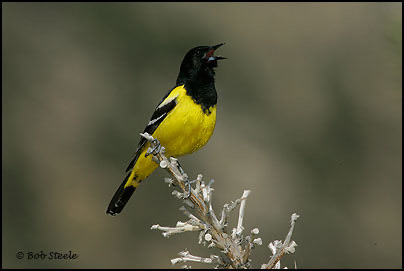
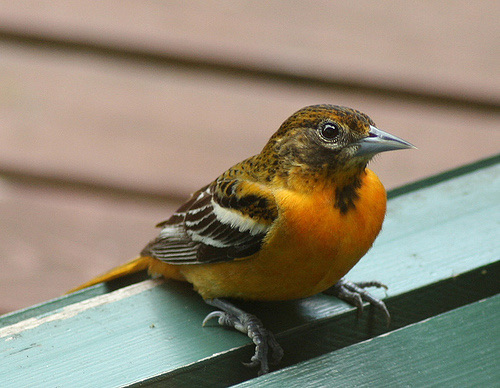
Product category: misc
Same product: yes